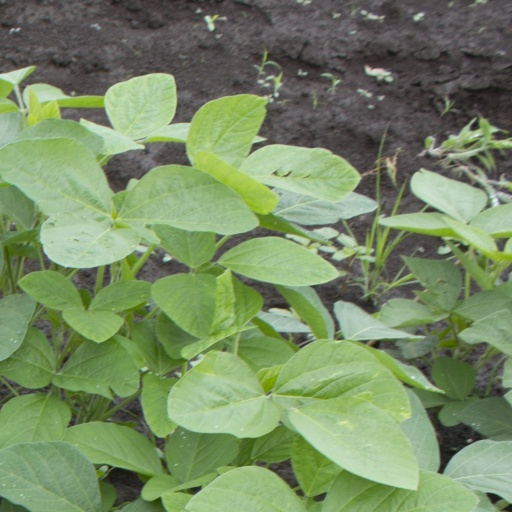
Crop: soybean